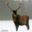
Label: deer